Klasies River Caves

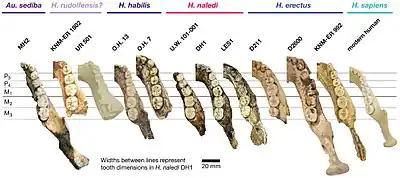

There is evidence for stone tool production at the site. Rounded quartzite cobbles appear to be the preferred material for stone tool production based on the recovery of raw materials at the site. Analysis of flakes and debitage indicate that free hand stone percussion was the primary method of tool production at Cave 1, and the prevalence of consistent and nearly uniform points suggest that these tools were the desired end product. Lithic artifacts do show variation through the various occupation stages of KRM. Howiesons Poort interrupts the relative uniformity seen in MSA I and MSA II: in the latter, large and long quartzite points and blades were the goal end products and were usually not retouched, while the Howiesons Poort lithics were made from a wider variety of materials and were fashioned into smaller blades and artifacts. Tools from MSA III are made from more non-local raw materials than MSA I or II, but less than Howiesons Poort; these tools from MSA III also have a similar core morphology to Howiesons Poort. The MSA IV lithics consist of more flake blades than observed in MSA III.